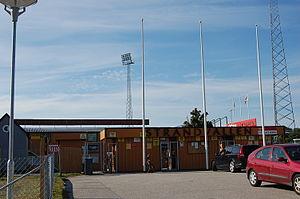
Le Strandvallen est un stade de football suédois basé à Hällevik. Le club résident est le Mjällby AIF.